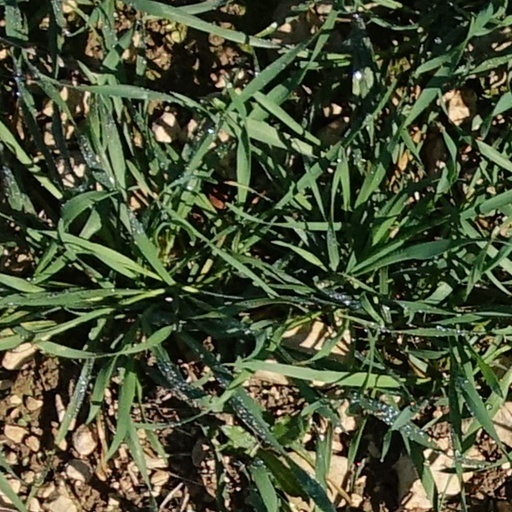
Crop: wheat